Ebba Palmstierna

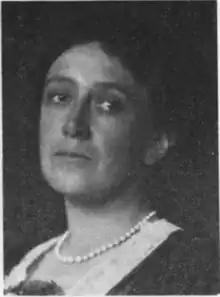
Ebba Palmstierna in 1920

Ebba Margareta Palmstierna, born "Carlheim-Gyllensköld" (27 August 1877 – 9 October 1966) was a Swedish noblewoman and suffragette.